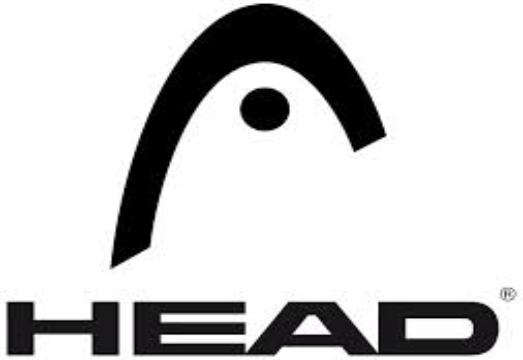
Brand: Head
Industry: Clothes